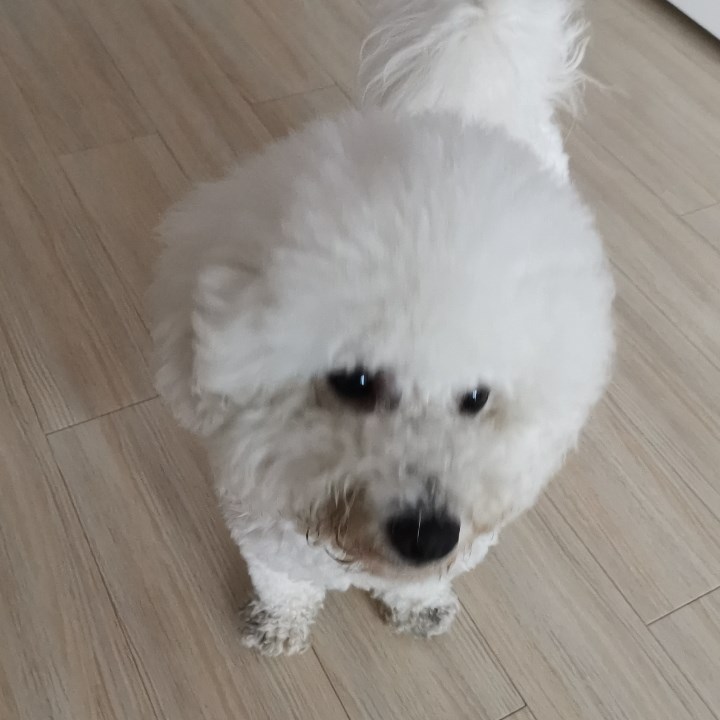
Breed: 3083-n000117-Bichon_Frise